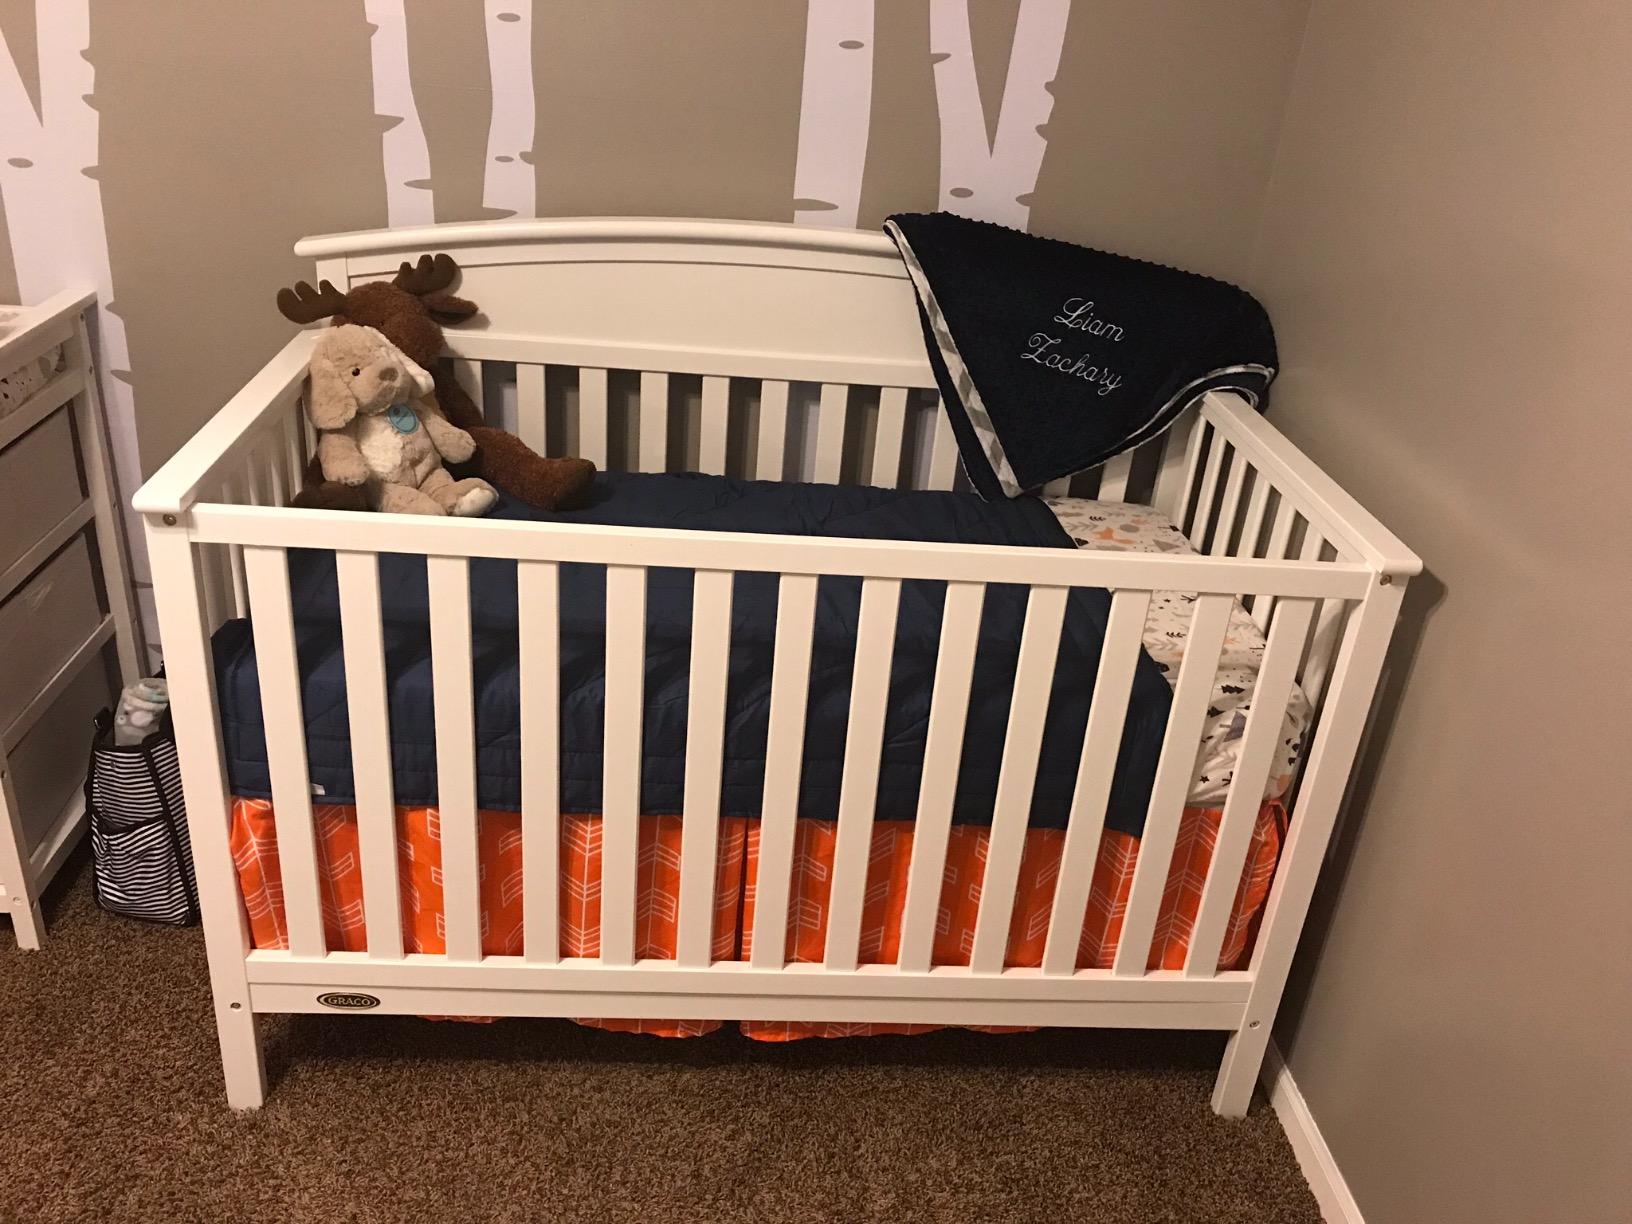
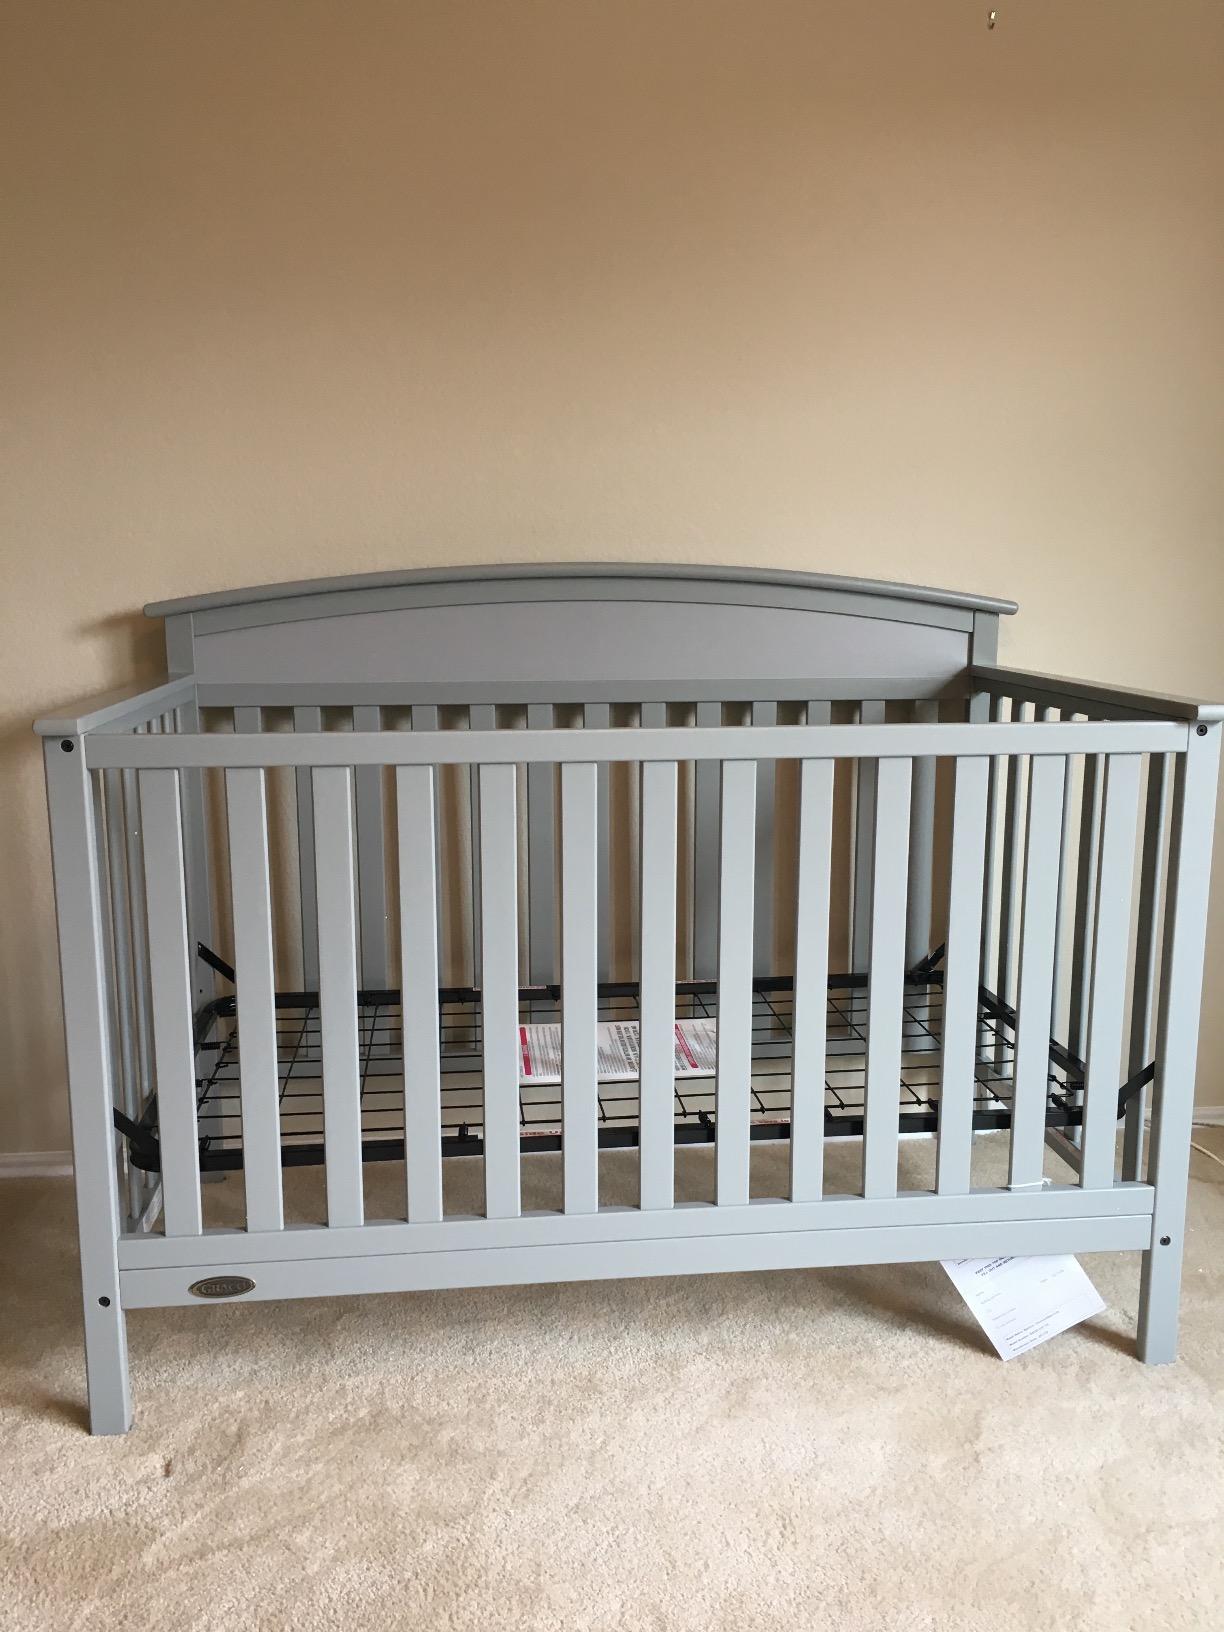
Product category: products_crib
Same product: no